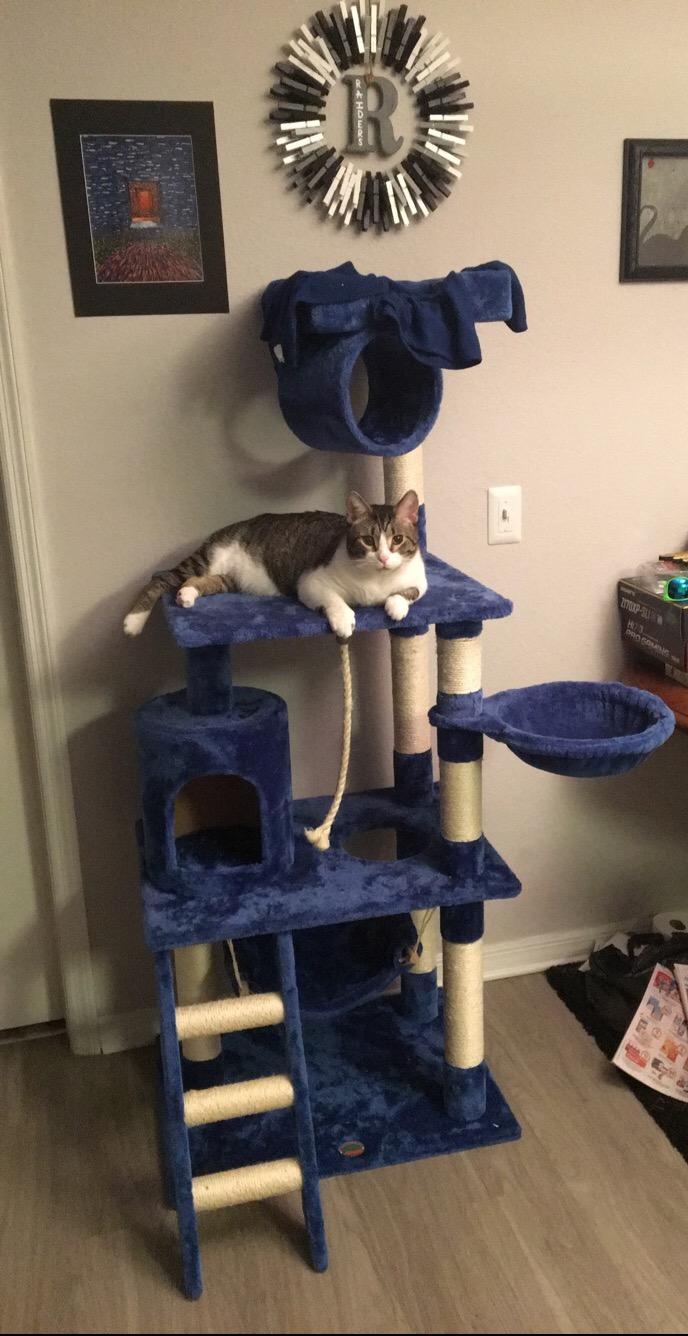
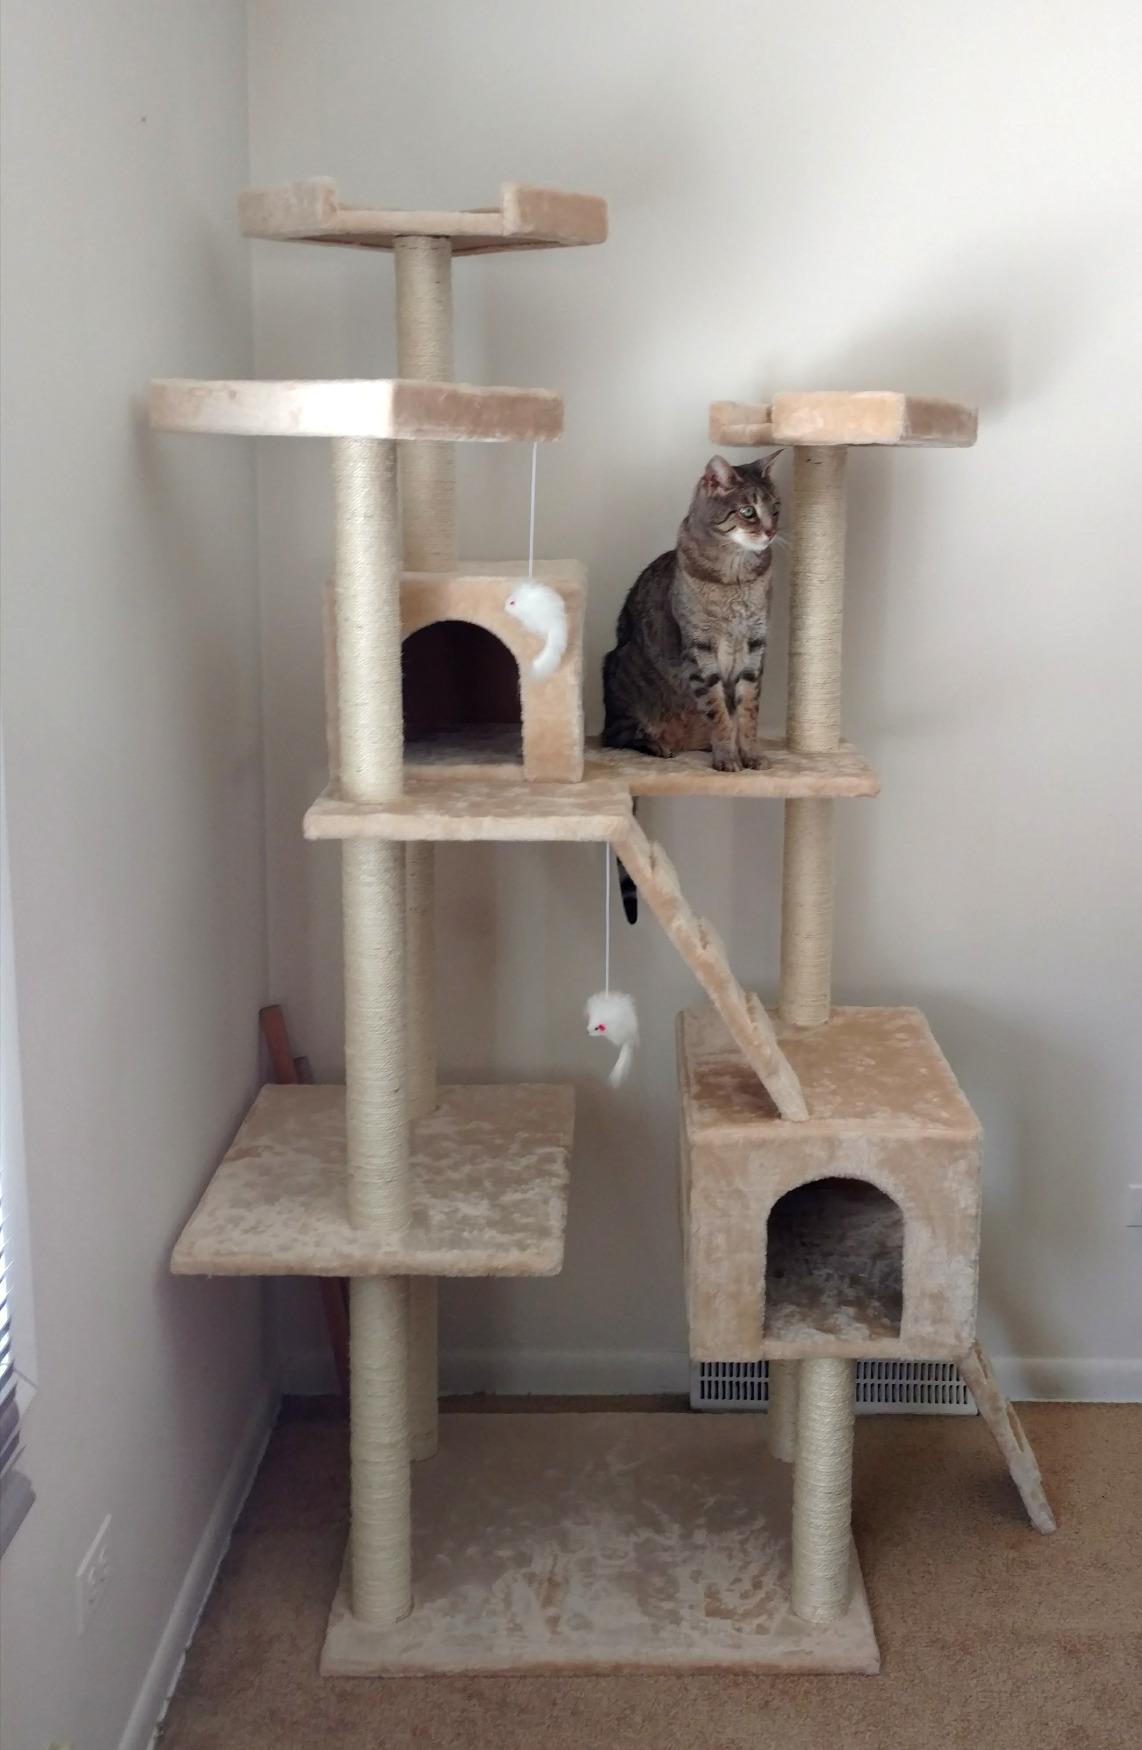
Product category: items_cat tree
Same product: no